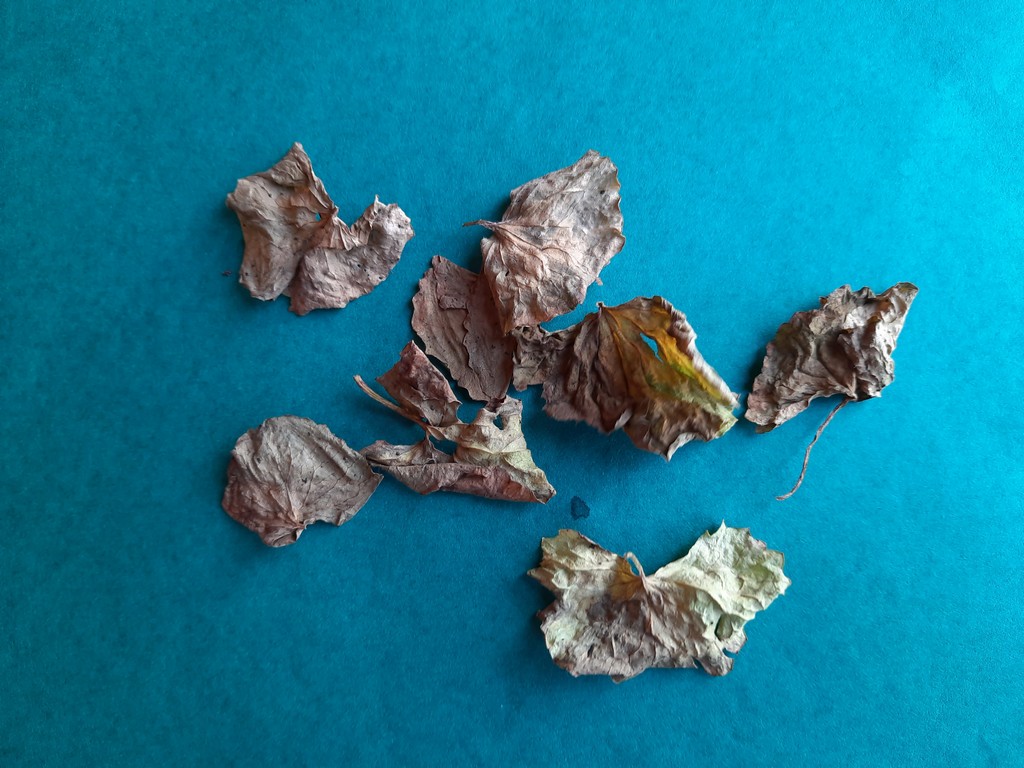
Label: Dried